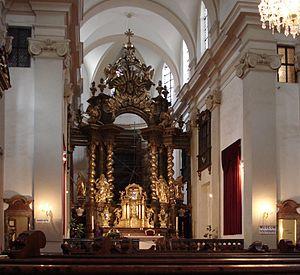
Autel de Notre-Dame-de-la-Victoire, Mala Strana, Prague. Čeština: Altar kostela Panny Marie Vitezne, Mala Strana, Praha.
L’architecture baroque apparaît au début du XVIIᵉ siècle en Italie et se propage rapidement dans toute l'Europe. Elle utilise le vocabulaire esthétique de l'architecture Renaissance d'une façon nouvelle, plus rhétorique, plus théâtrale, plus ostensible, afin de servir le projet absolutiste et triomphal de l'Église et des Etats. L'architecture baroque, comme le baroque lui-même, est caractérisée par un usage opulent et tourmenté des matières, des jeux d'ombre, de lumière et de couleurs.